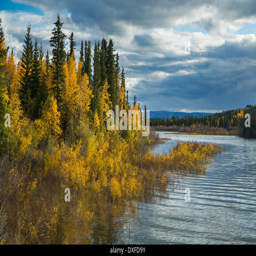
autumn colours of the boreal forest in the valley